Show No Mercy

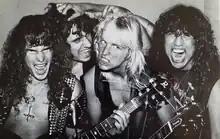
Slayer in 1983. From left: Kerry King, Dave Lombardo, Jeff Hanneman, and Tom Araya

Slayer was the opening act for Bitch at the Woodstock Club in Los Angeles, performing eight songs—six being covers. While performing an Iron Maiden cover, the band was spotted by Brian Slagel, a former music journalist who had recently founded Metal Blade Records. Slagel met with the band backstage and asked if they would like to be featured on the label's upcoming "Metal Massacre III" compilation; the band agreed. The band's appearance on the compilation created underground buzz, which led to Slagel signing the band with Metal Blade Records. Recorded in Los Angeles, "Show No Mercy" was financed by vocalist Tom Araya, who used his earnings as a respiratory therapist, and money borrowed from guitarist Kerry King's father. King says the album is "fuckin' Iron Maiden here and there". Vocalist Araya asserts Venom, Judas Priest, Iron Maiden, and Mercyful Fate were big influences on the record, as guitarist King was into the Satanic image.